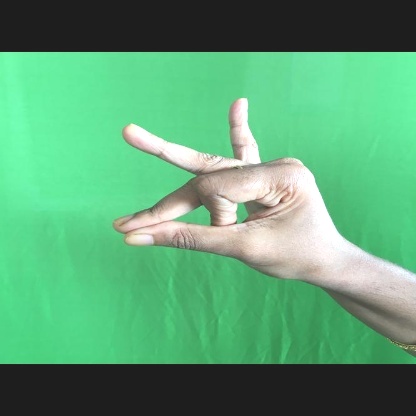
Mudra: Bramaram